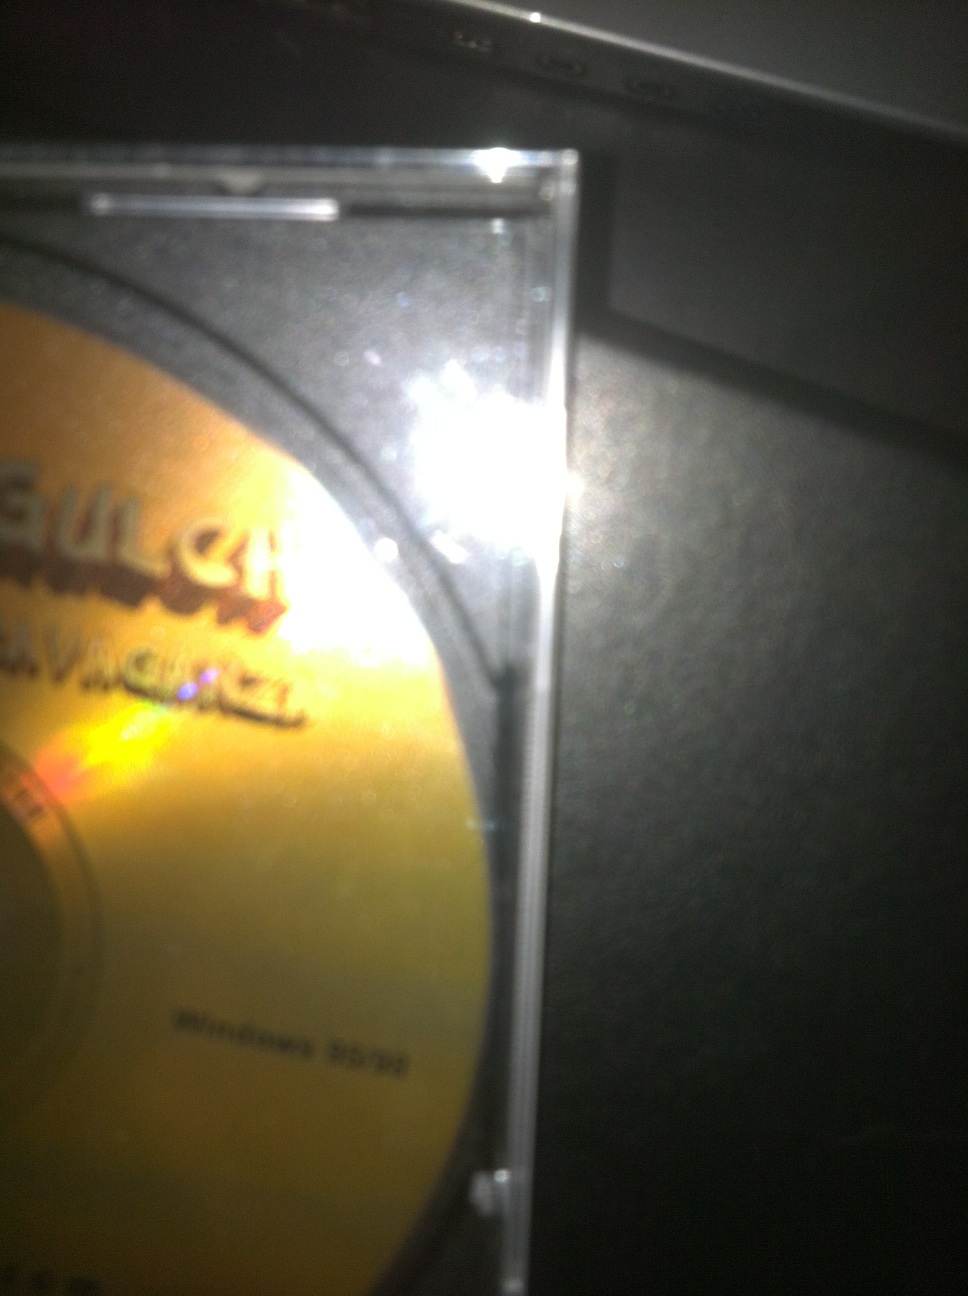Question: Hello there. What CD is this?
Answer: unanswerable